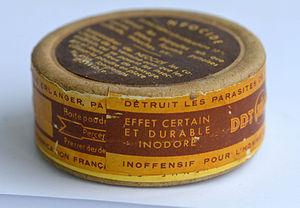
""Néocide. Ciba Geigy DDT"", 50 g Dichlordiphényltrichloréthane 10